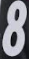
Number: 8